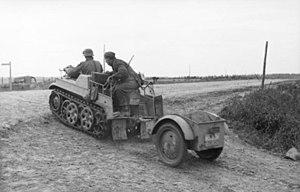
Le Sd.Kfz. 2, plus connu sous les noms de Kleines Kettenkraftrad HK 101, abrégé en Kettenkrad, est un « Sonderkraftfahrzeug », ce qui signifie en français « véhicule spécial à moteur », ayant la numérotation « 2 ». Il s'agit d'un modèle d'autochenille. Produit de 1940 à 1948, il ne transporte que deux hommes, atteint une vitesse de l'ordre de 70 km/h et est en mesure d'aborder tout type de terrain.